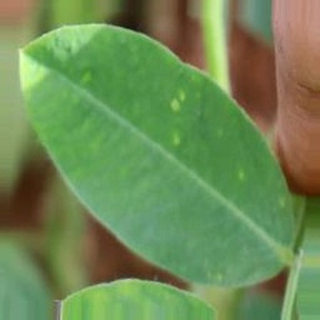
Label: healthy_groundnut